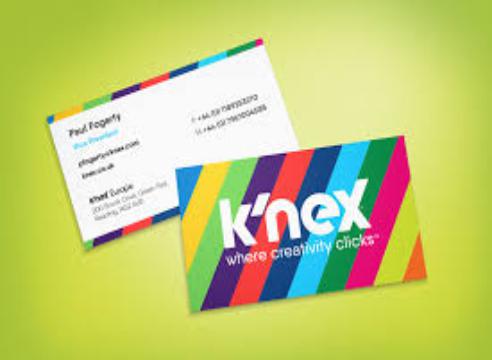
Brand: k'nex
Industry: Electronic